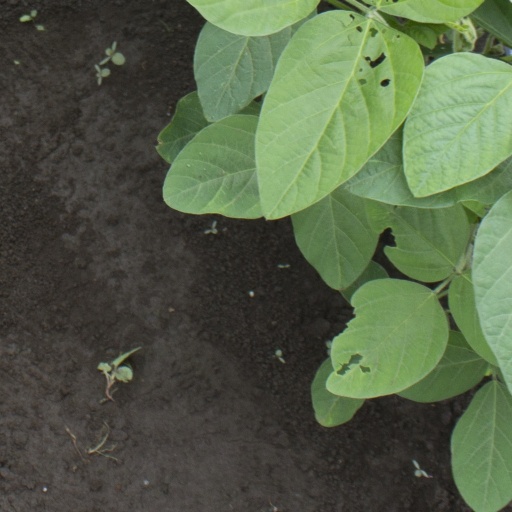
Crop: soybean